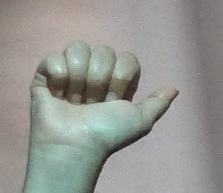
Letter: dhad